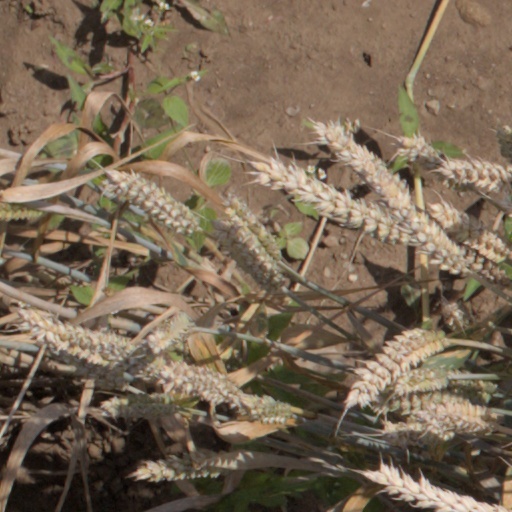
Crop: wheat